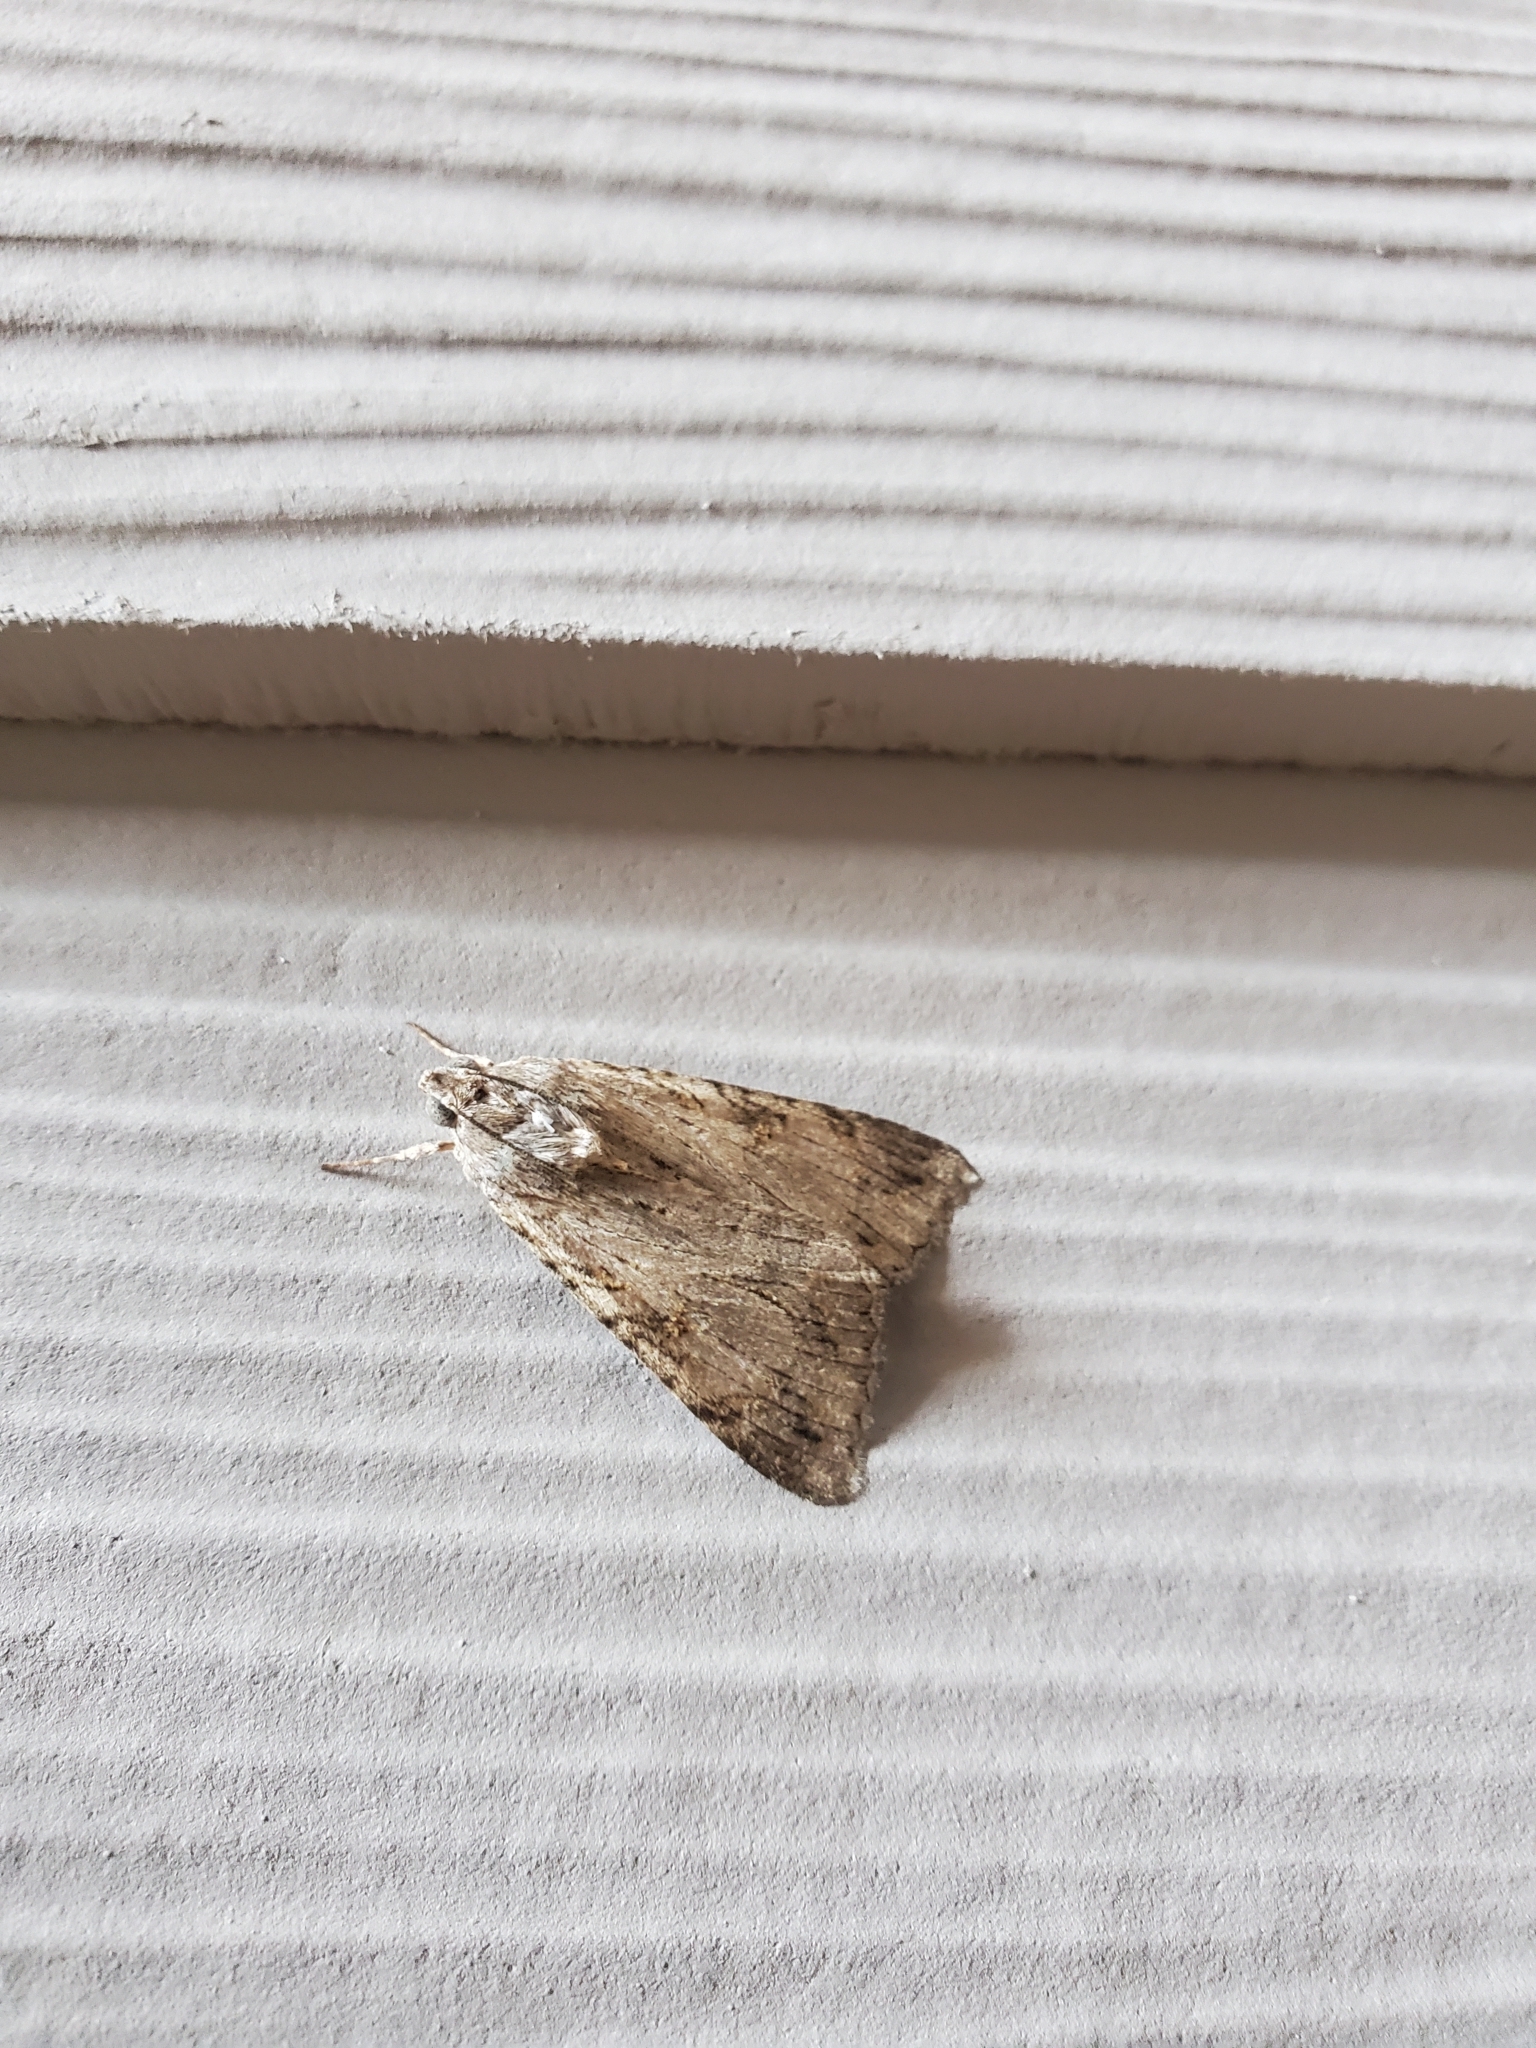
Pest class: cutworms